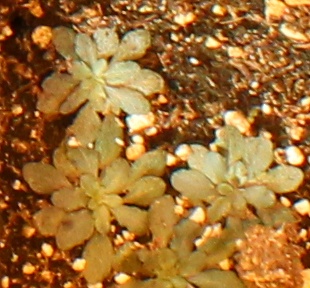
Label: Horseweed